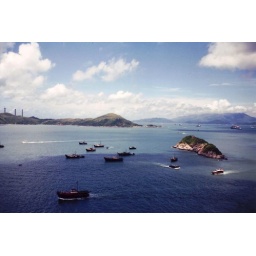
The view from my bedroom window on the 16th floor of an apartment in South Horizons, Ap Lei Chau.